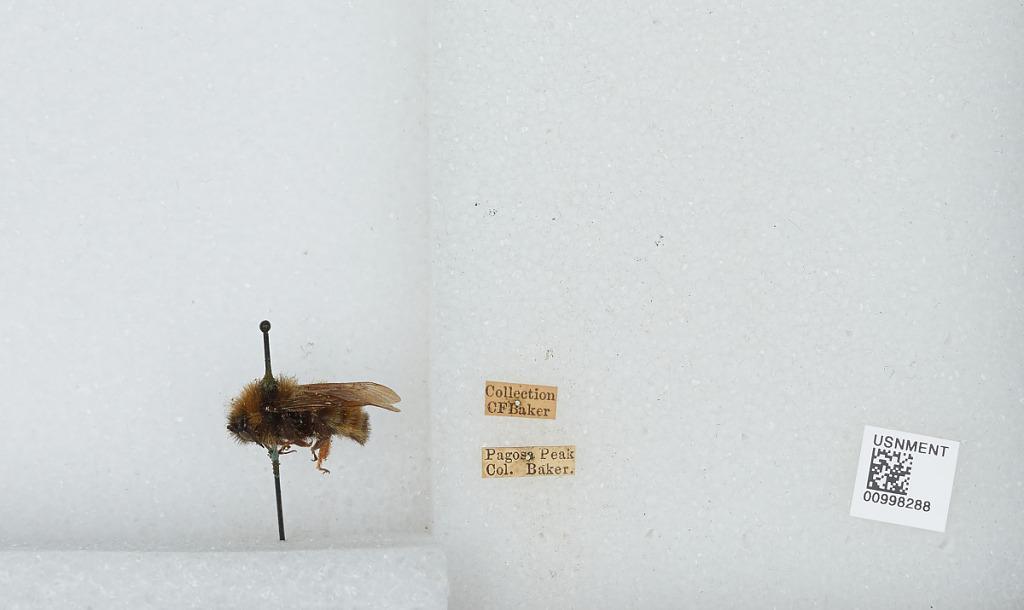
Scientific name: Bombus (Psithyrus) insularis (Smith)
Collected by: Baker
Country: United States
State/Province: Colorado
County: Mineral
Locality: Pagosa Peak
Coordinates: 37.4436, -107.067